Dmitry Medvedev

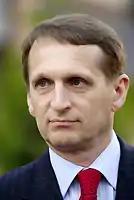
Medvedev appointed Sergei Naryshkin as the new head of the presidential administration.

On 7 May 2008, Dmitry Medvedev took an oath as the third president of the Russian Federation in a ceremony held in the Grand Kremlin Palace. After taking the oath of office and receiving a gold chain of double-headed eagles symbolising the presidency, he stated: